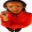
Label: woman